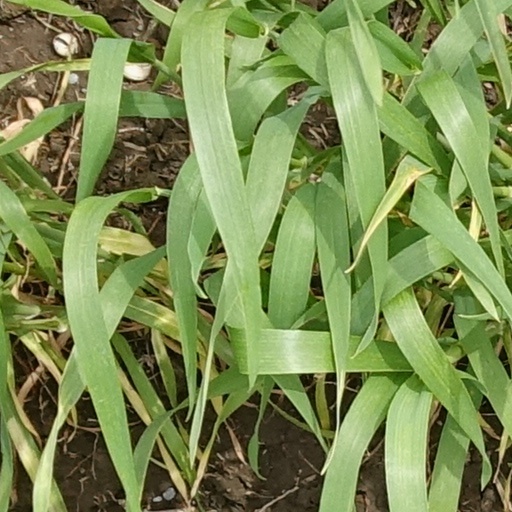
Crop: wheat